Vazelon Monastery

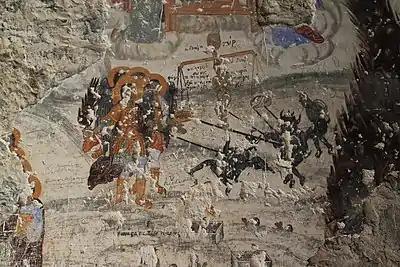
Depiction of the Last Judgement in Vazelon Monastery

Vazelon Monastery is a multi-story stone structure. It lies ruined in the Pontic Mountains near the Black Sea, surrounded by mixed forest. Many rivers snake through valleys in this region, and the area receives of precipitation per year. Nearby mountains can reach an approximate in height.